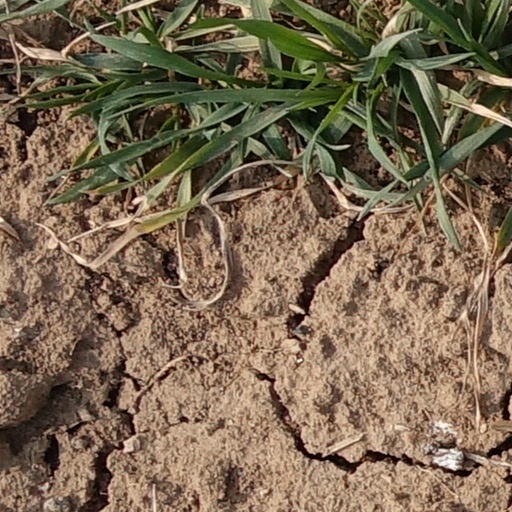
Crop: wheat